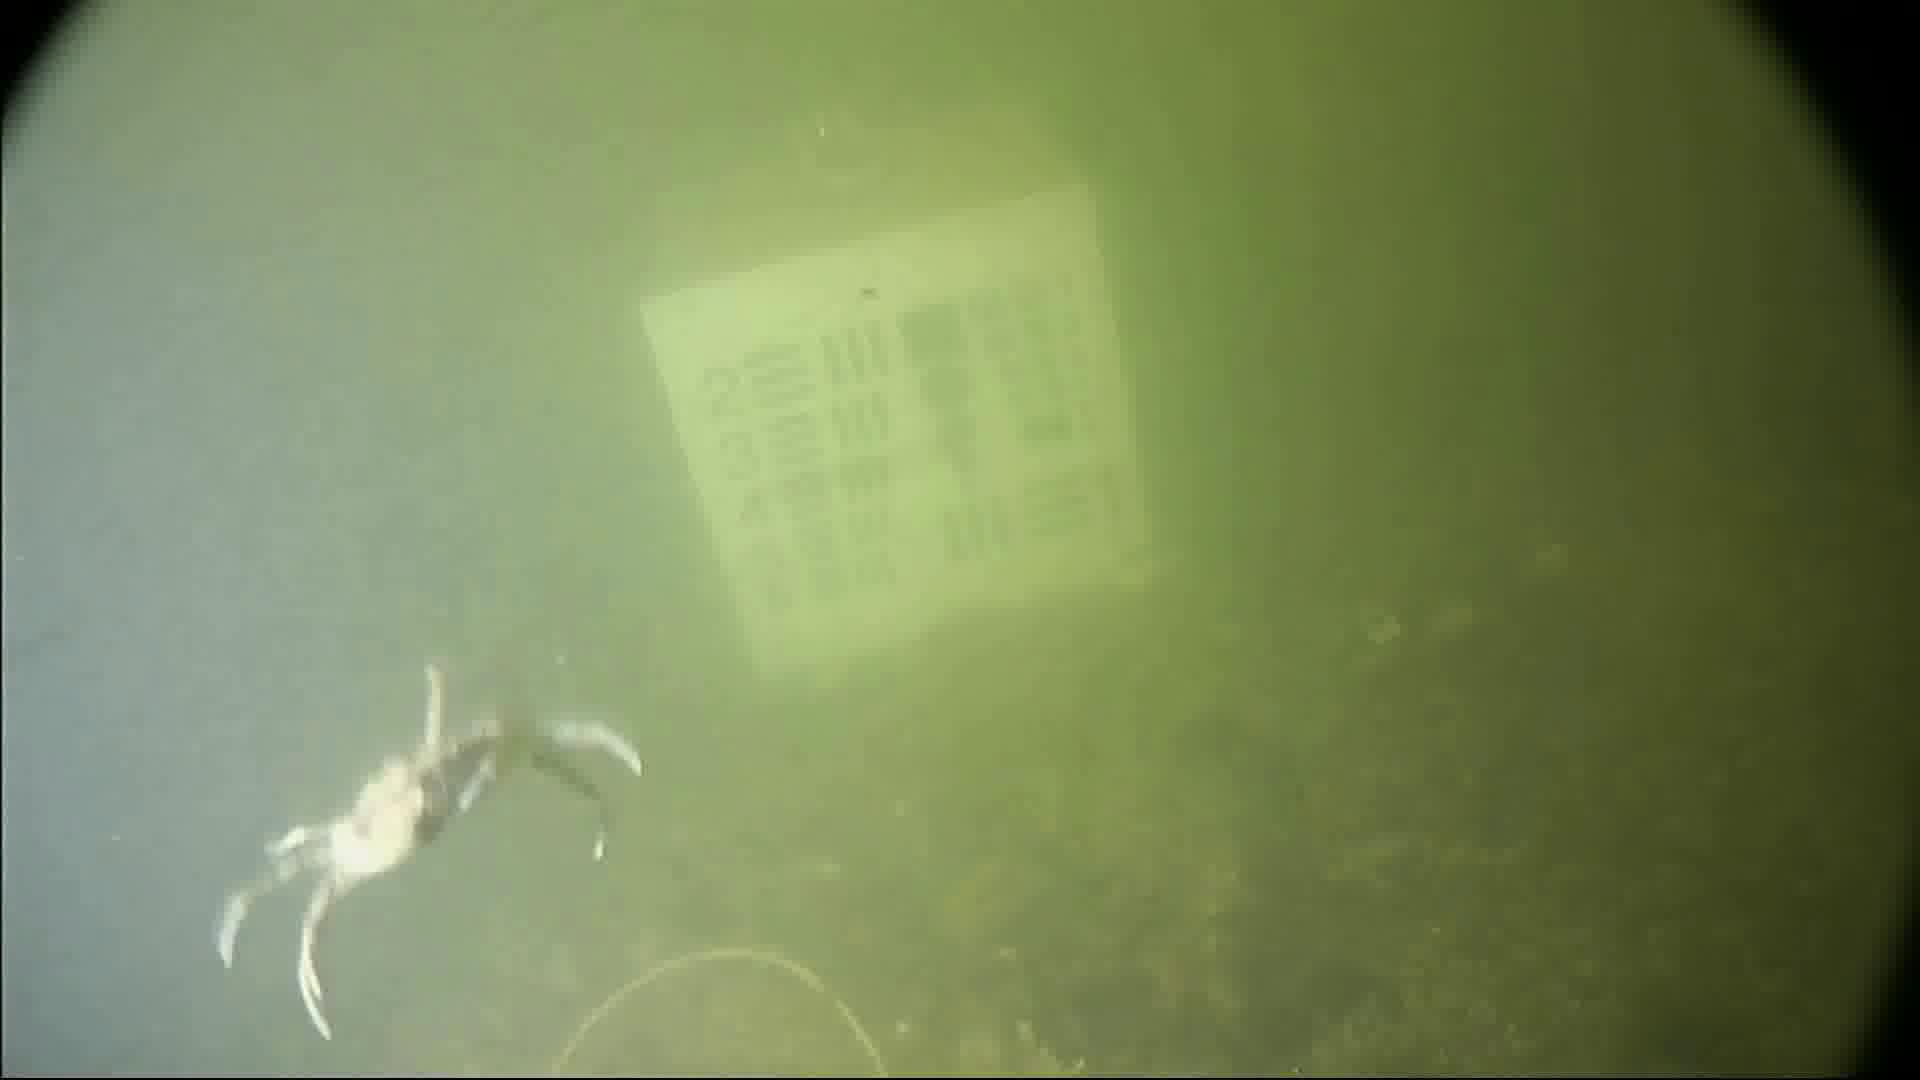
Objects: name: crab